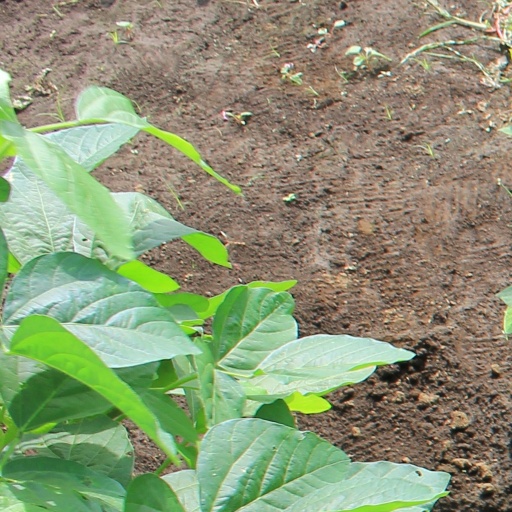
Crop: soybean